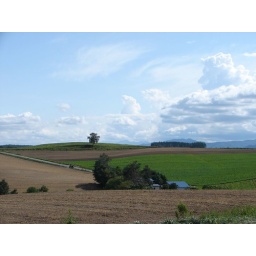
Taken on our tree bike tour in the hills above Biei.